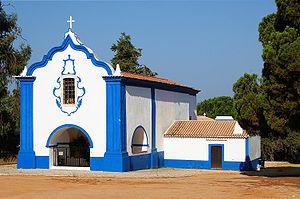
Église Notre-Dame des grâces, à Santo André, dans l'Alentejo (Portugal).